Sheriff of Yorkshire

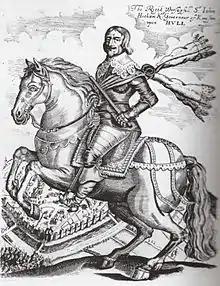
Sir John Hotham, Sheriff of Yorkshire 1634–35

The Sheriff is the oldest secular office under the Crown. Formerly the Sheriff was the principal law enforcement officer in the county but over the centuries most of the responsibilities associated with the post have been transferred elsewhere or are now defunct, so that its functions are now largely ceremonial.